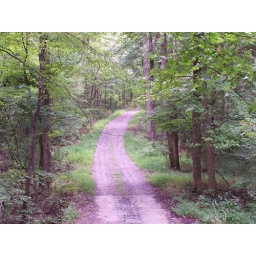
Trail follows road over bridge